Handheld electronic game

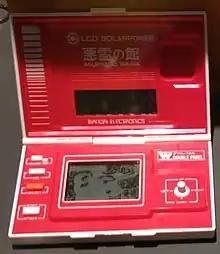
A Bandai LCD Solarpower

In 1982, the Bandai LCD Solarpower series were the first solar-powered gaming devices. Some of its games, such as the horror-themed game "Terror House", featured two LCD panels, one stacked on the other, for an early 3D effect. In 1983, Takara Tomy's Tomytronic 3D series simulated 3D by having two LED panels that were lit by external light through a window on top of the device, making it the first dedicated home video 3D hardware.